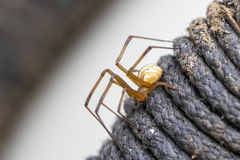
Species: Lactrodectus_hesperus